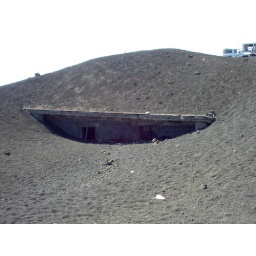
A scientist used to live in this house that's now buried under lava rock on Mt. Etna